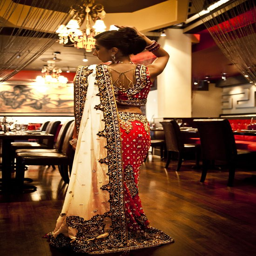
tradition to wear red on their wedding day .